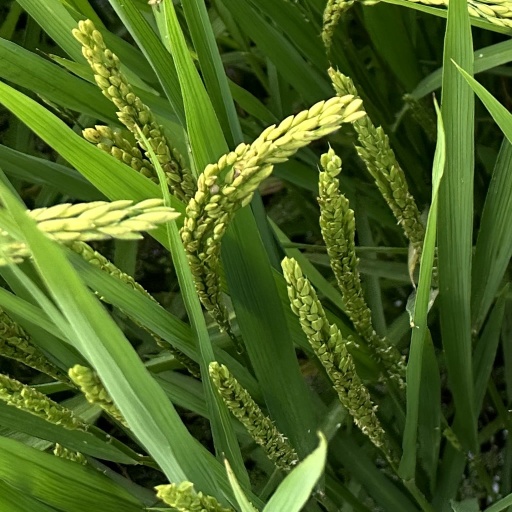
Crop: rice